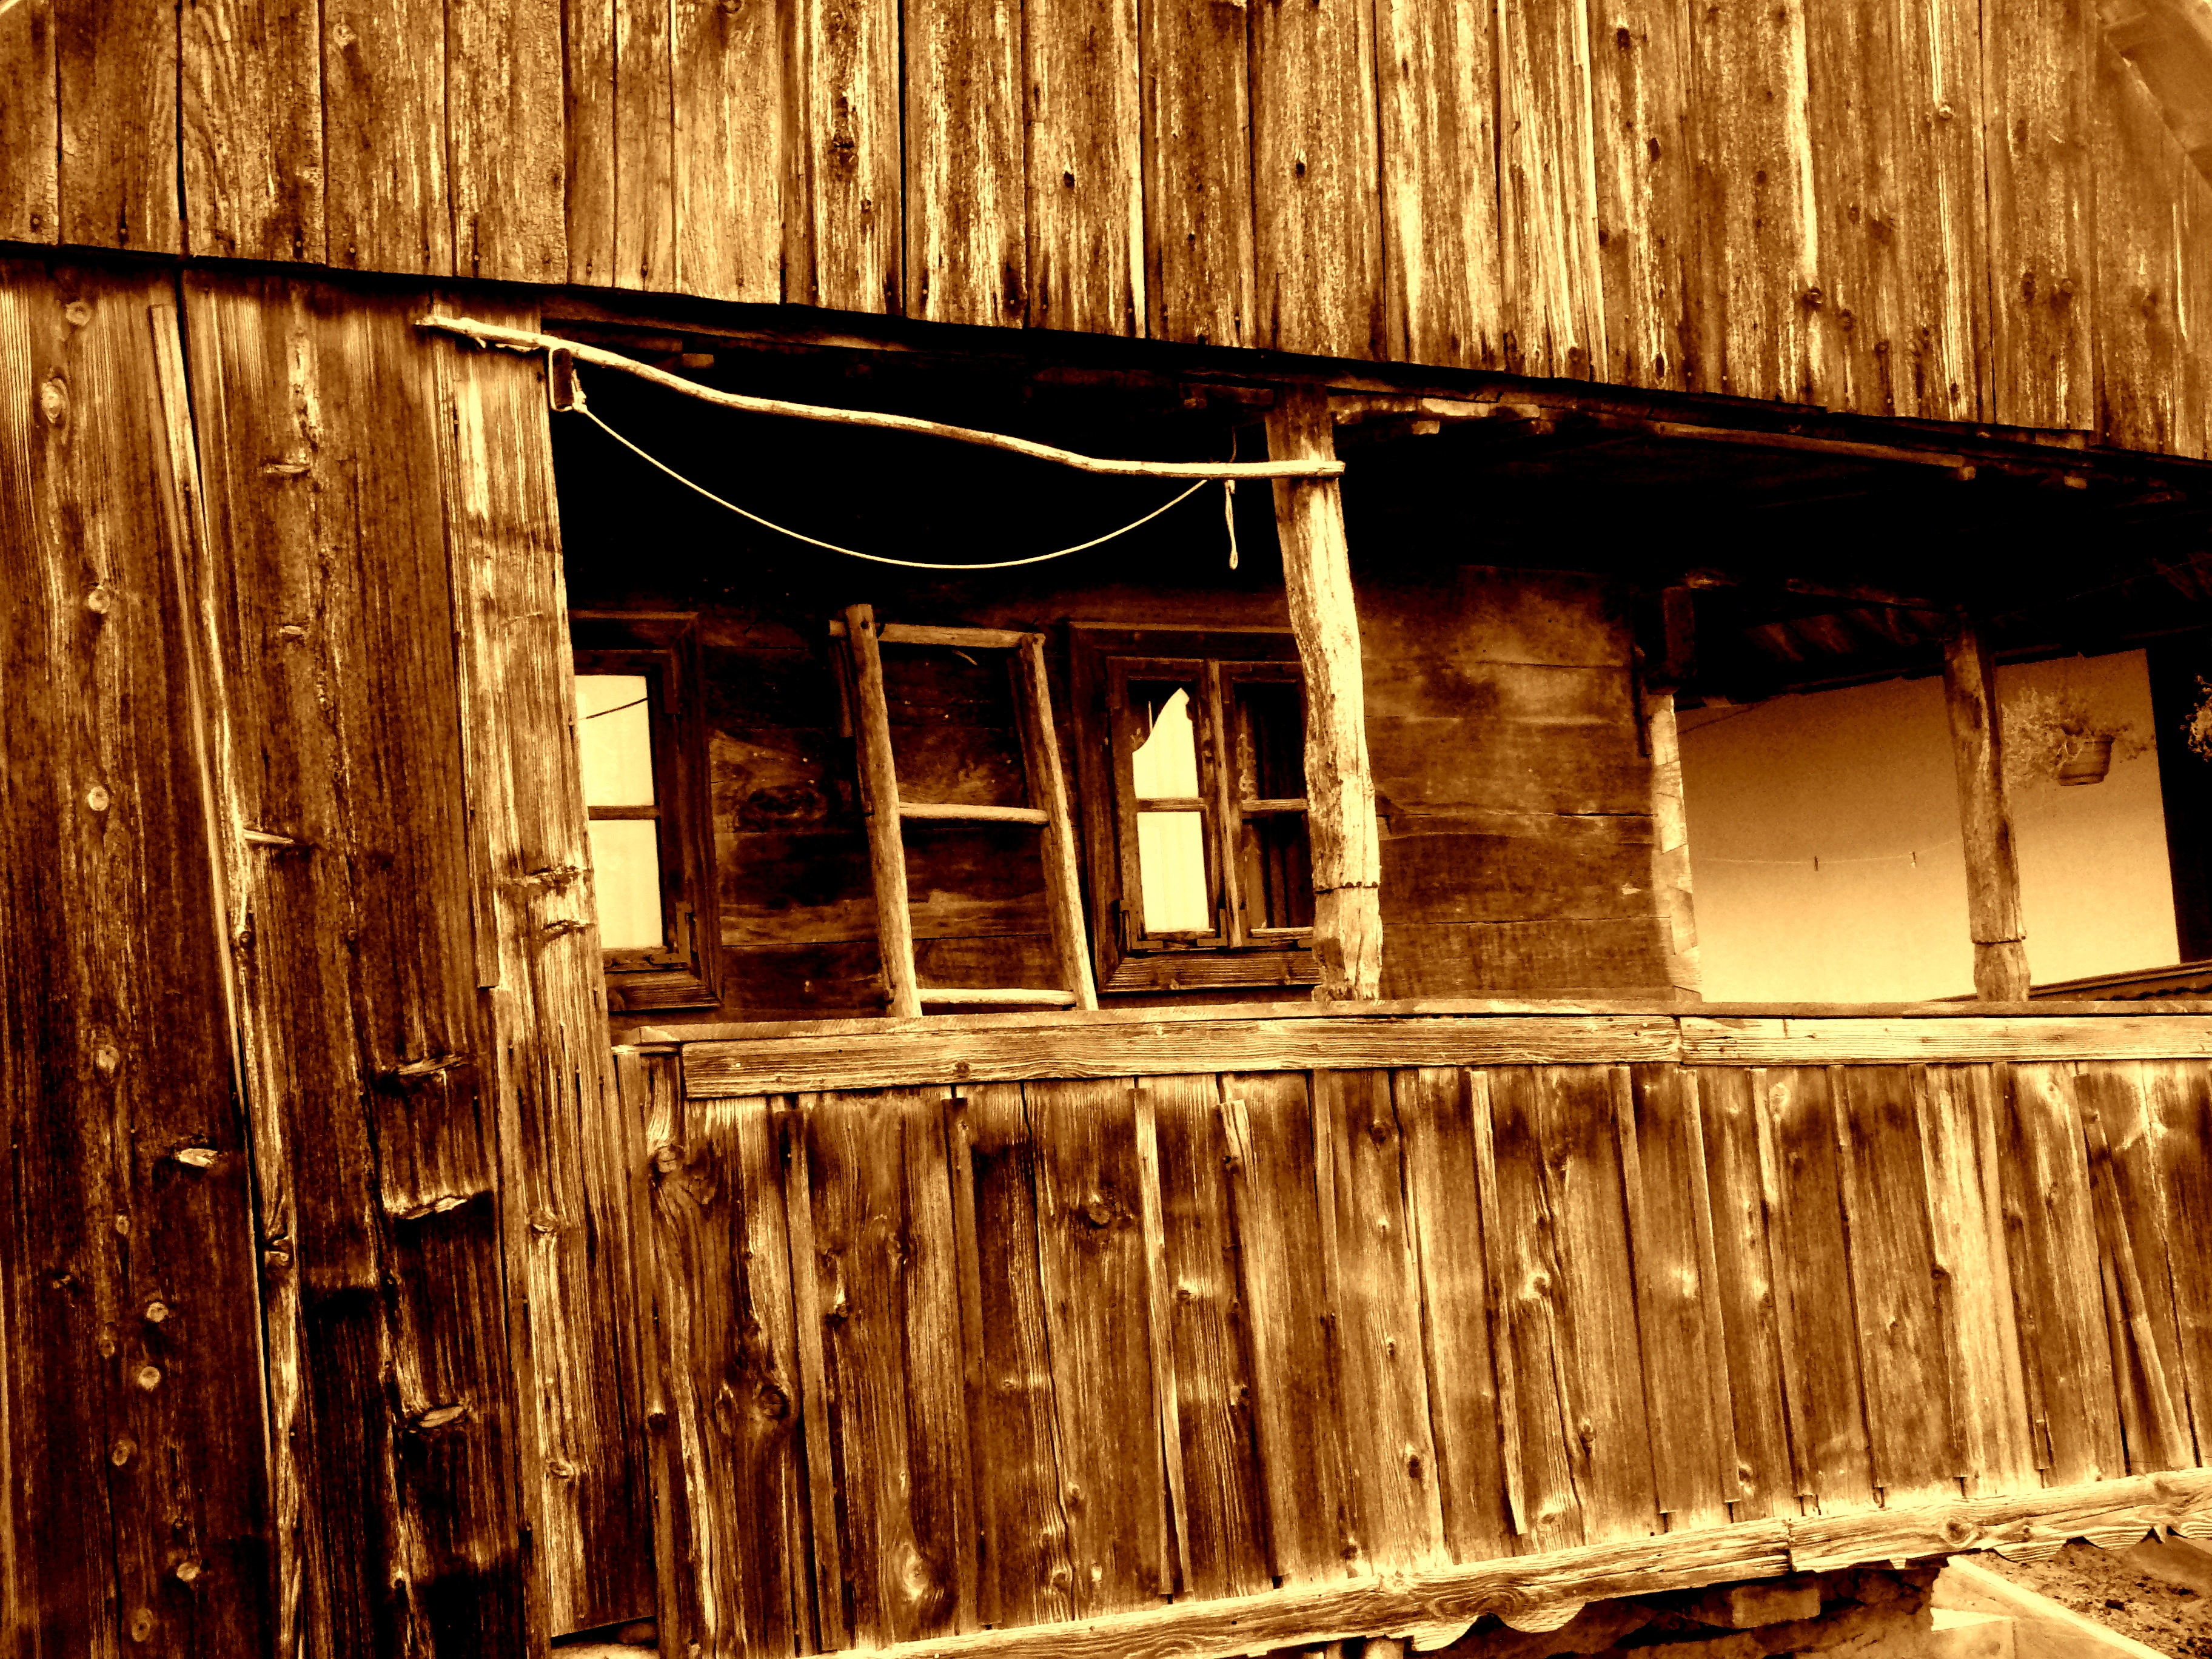
light, architecture, wood, night, house, window, old, wall, shack, color, facade, darkness, lumber, interior design, break up, old wood, urban area, ancient history